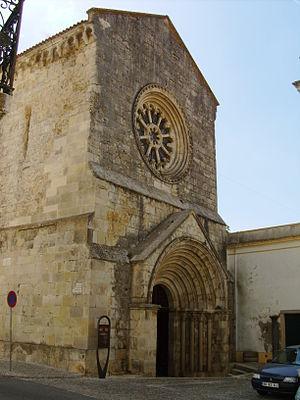
Cet article recense les monuments nationaux du district de Santarém, au Portugal.